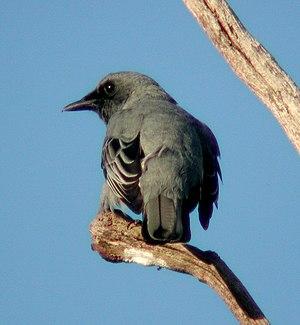
L'Échenilleur cigale est une espèce d'oiseaux de la famille des Campephagidae.